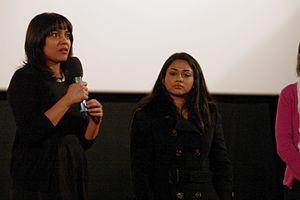
Shahana Goswami (Actress) with Rubayat Hossain (producer and Director) - Under Construction - Festival des Cinémas d'Asie - Vesoul 2016